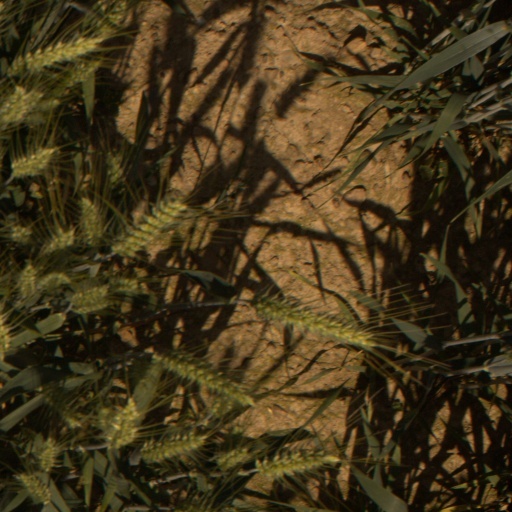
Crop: wheat